Craig McMorris

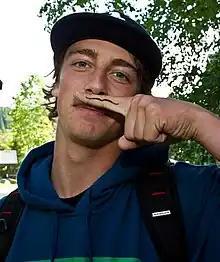
McMorris in 2011

Craig McMorris (born December 14, 1991) is a Canadian professional snowboarder and analyst from Regina, Saskatchewan. He is the older brother of snowboarder Mark McMorris and the son of Saskatchewan provincial politician Don McMorris and his wife, Cindy.